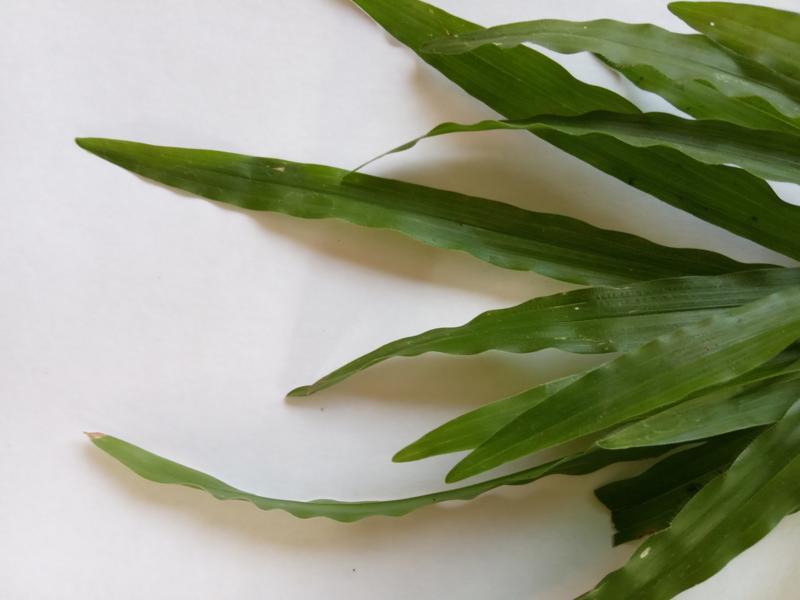
Weed species: Paspalum scrobiculatum